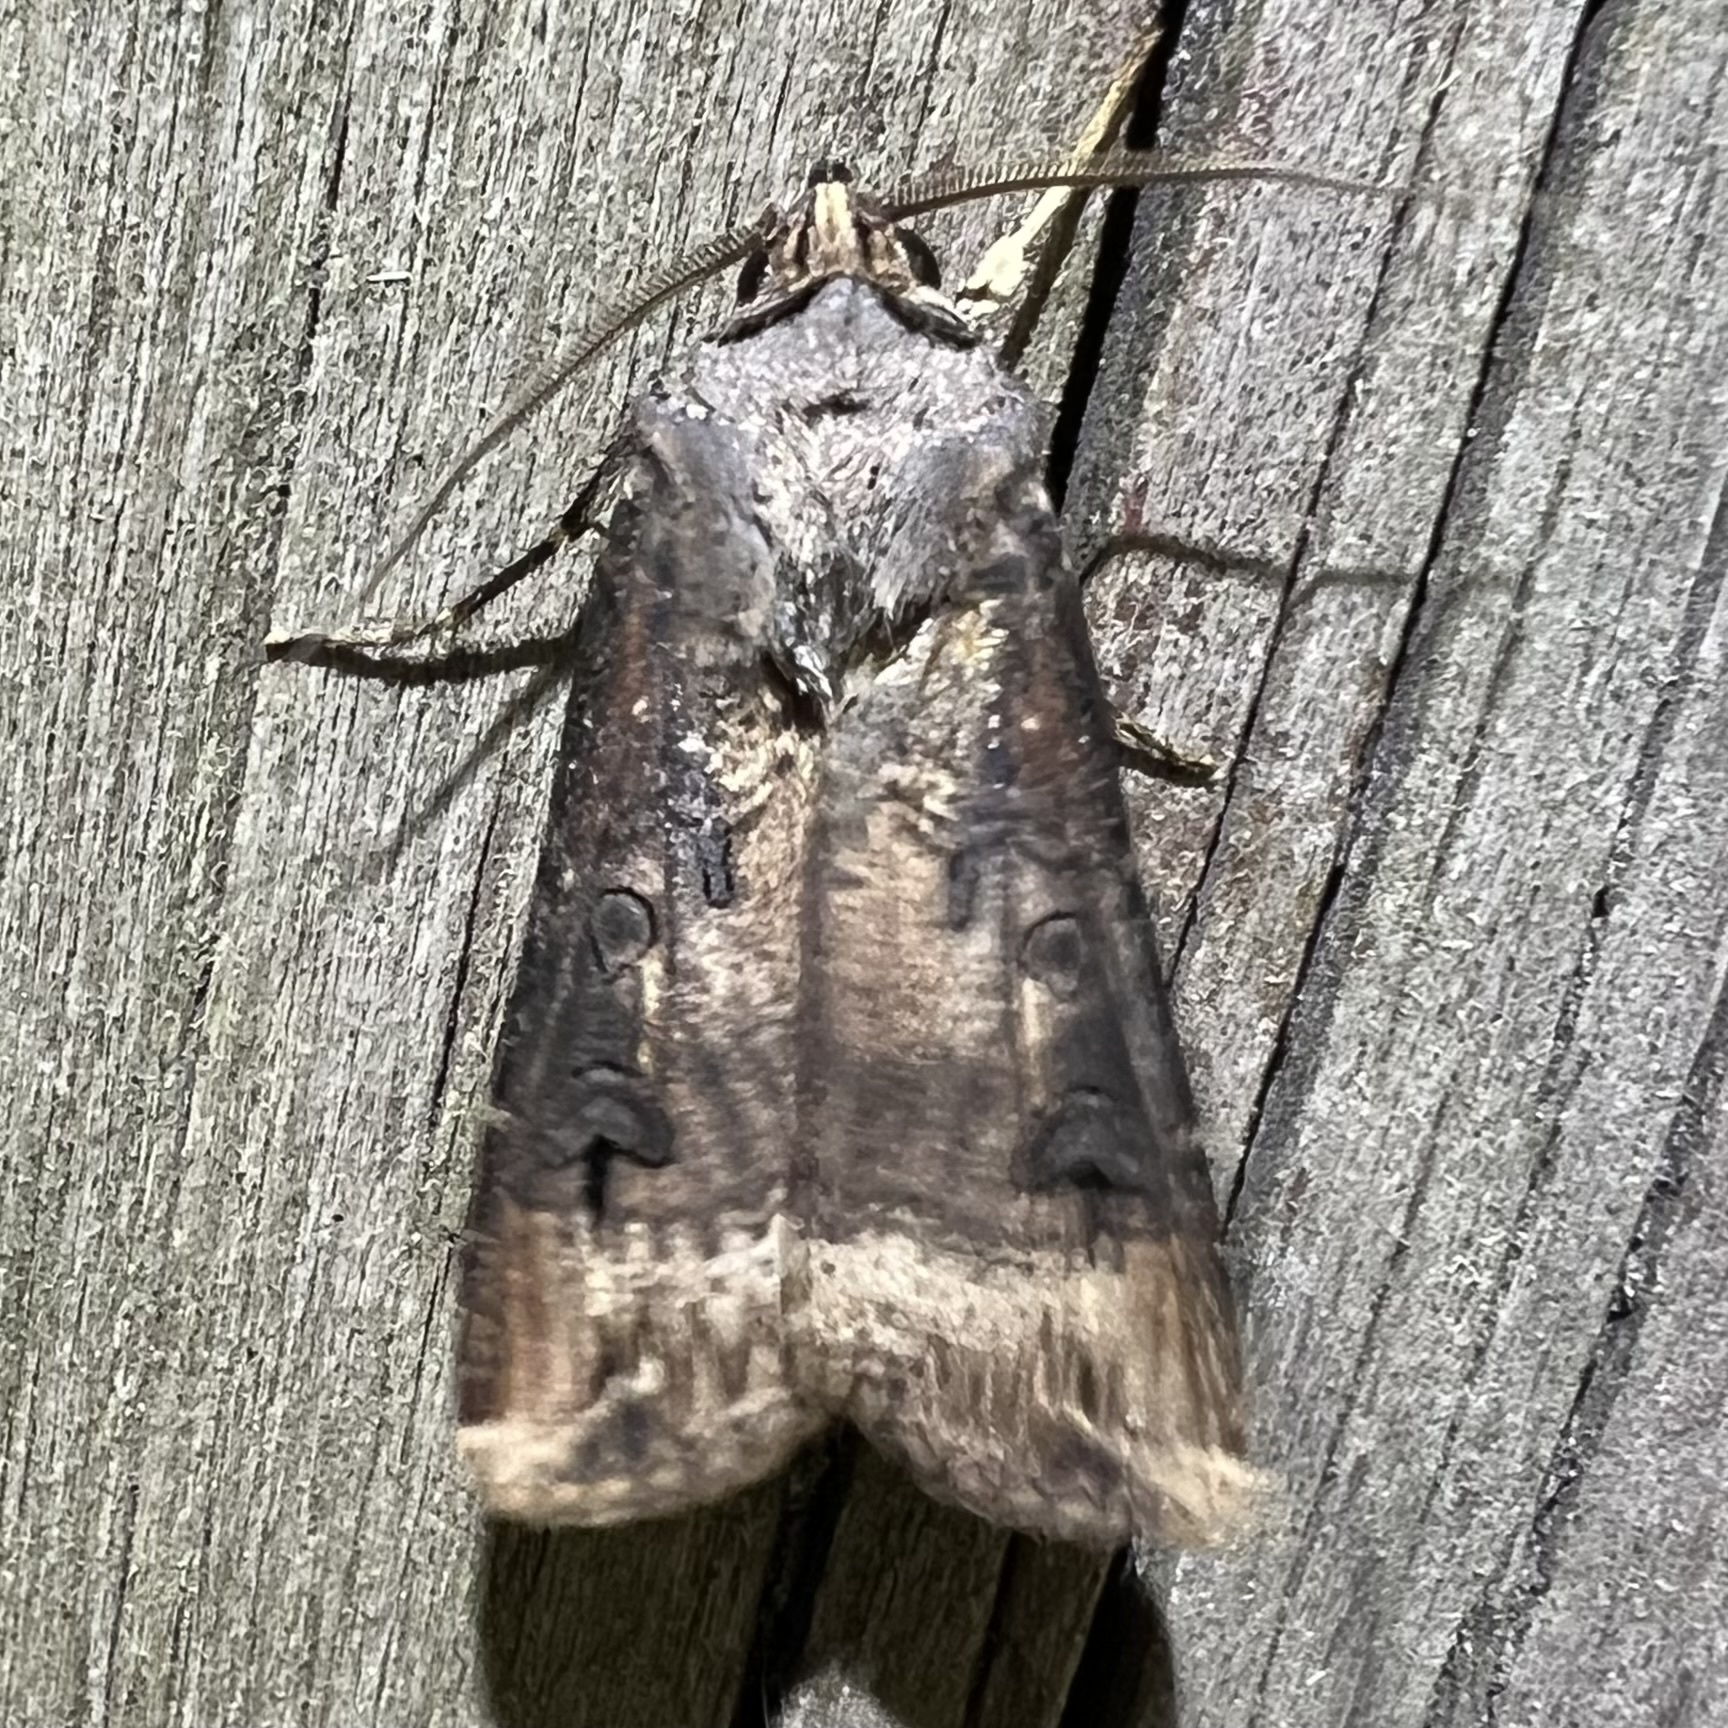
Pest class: cutworms